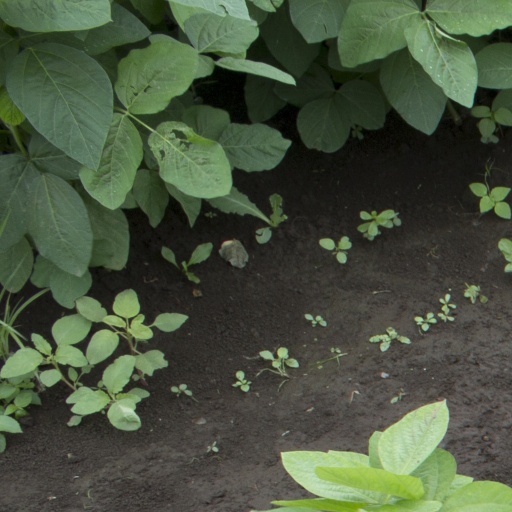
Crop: soybean